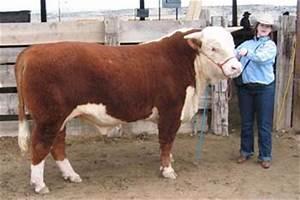
cow